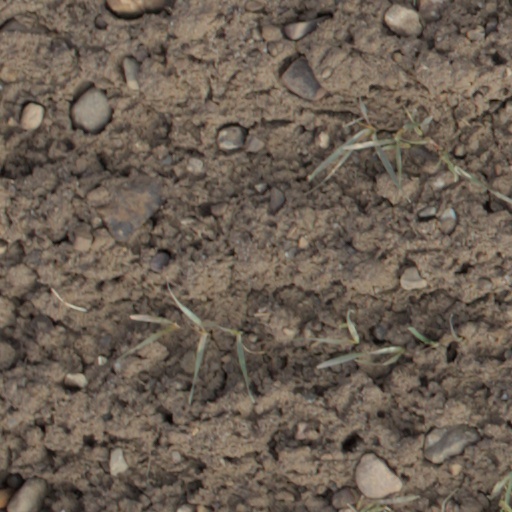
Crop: wheat